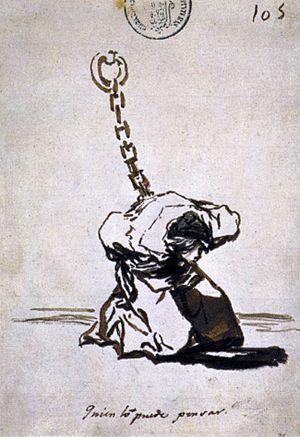
Le terme aliénation est à l'origine un terme juridique, se rapportant à un transfert de propriété. La notion d'aliénation est généralement comprise, en philosophie, comme la dépossession de l'individu, c'est-à-dire la perte de sa maîtrise, de ses forces propres au profit d'un autre. Il renvoie ainsi fréquemment à l'idée d'une inauthenticité de l'existence vécue par l'individu aliéné. Le terme d'aliénation est particulièrement polysémique, tant et si bien qu'il est régulièrement considéré comme un concept trop englobant.